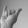
ASL letter: Y